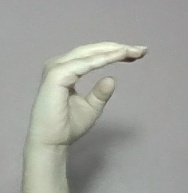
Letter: jeem